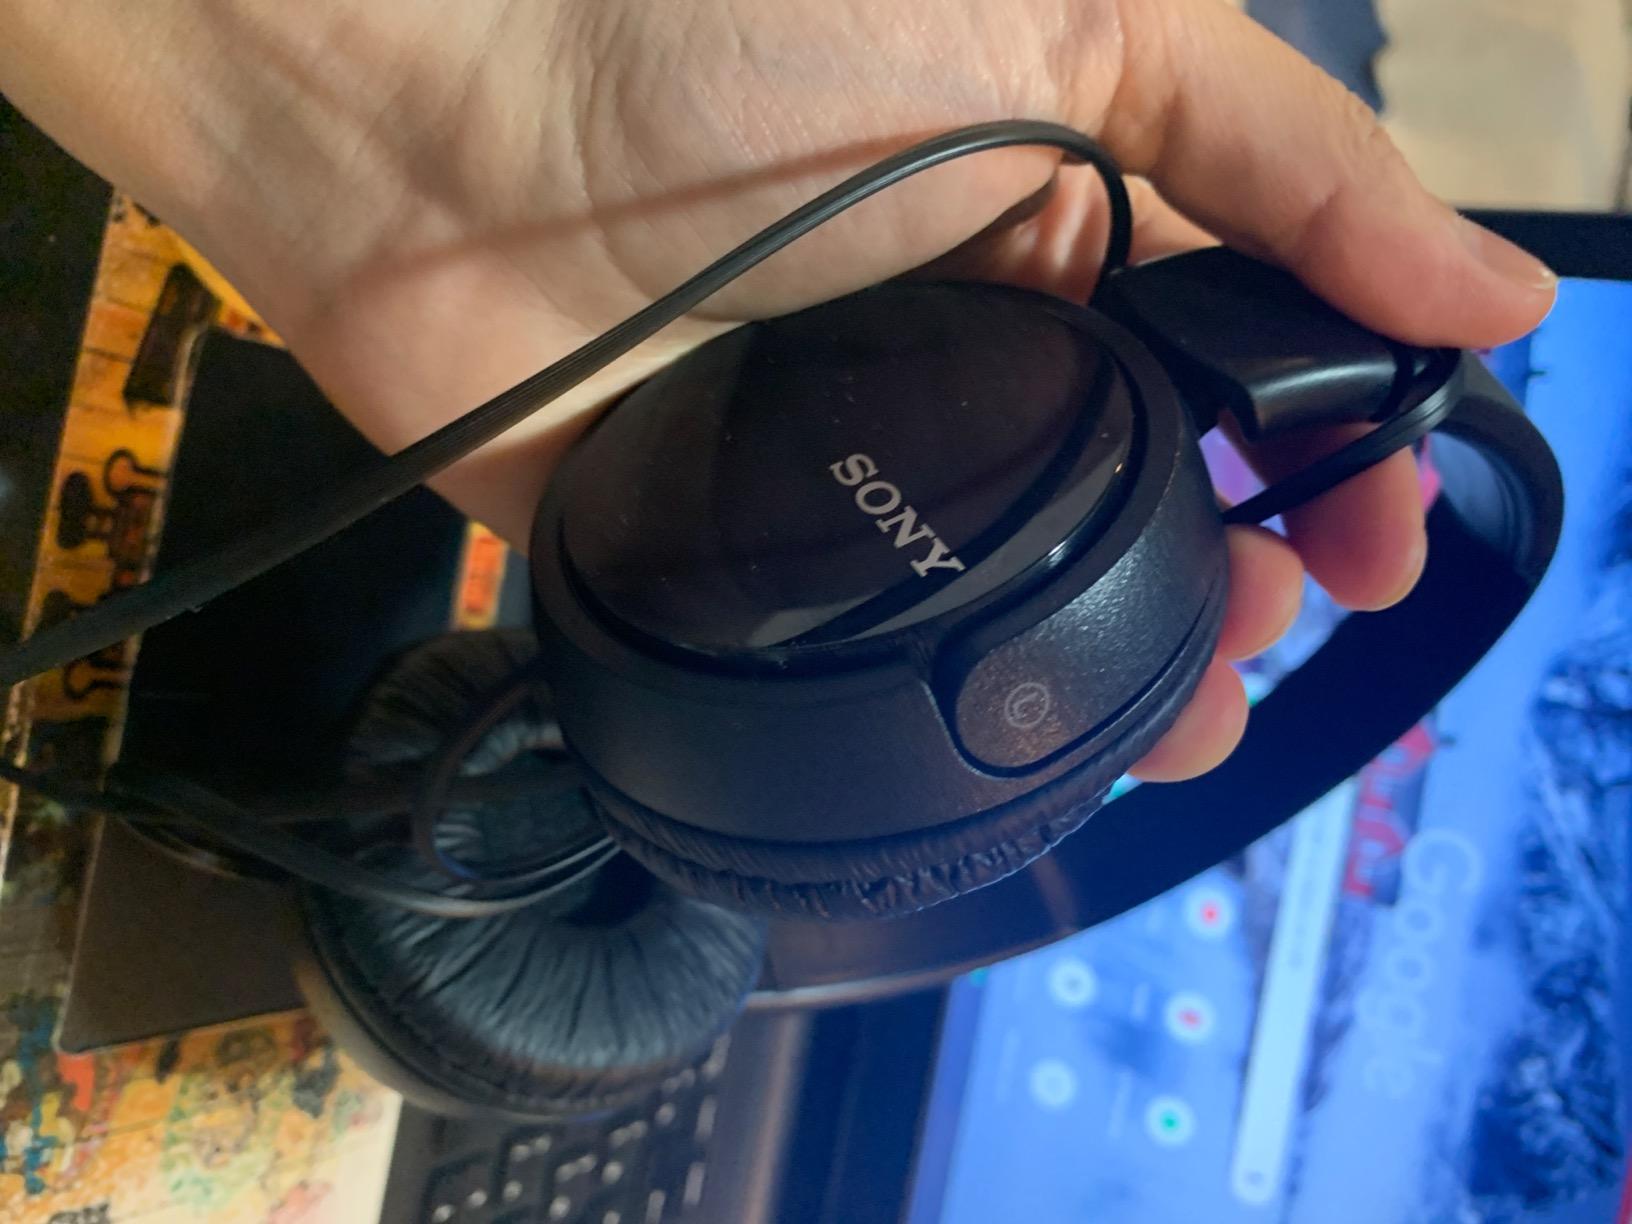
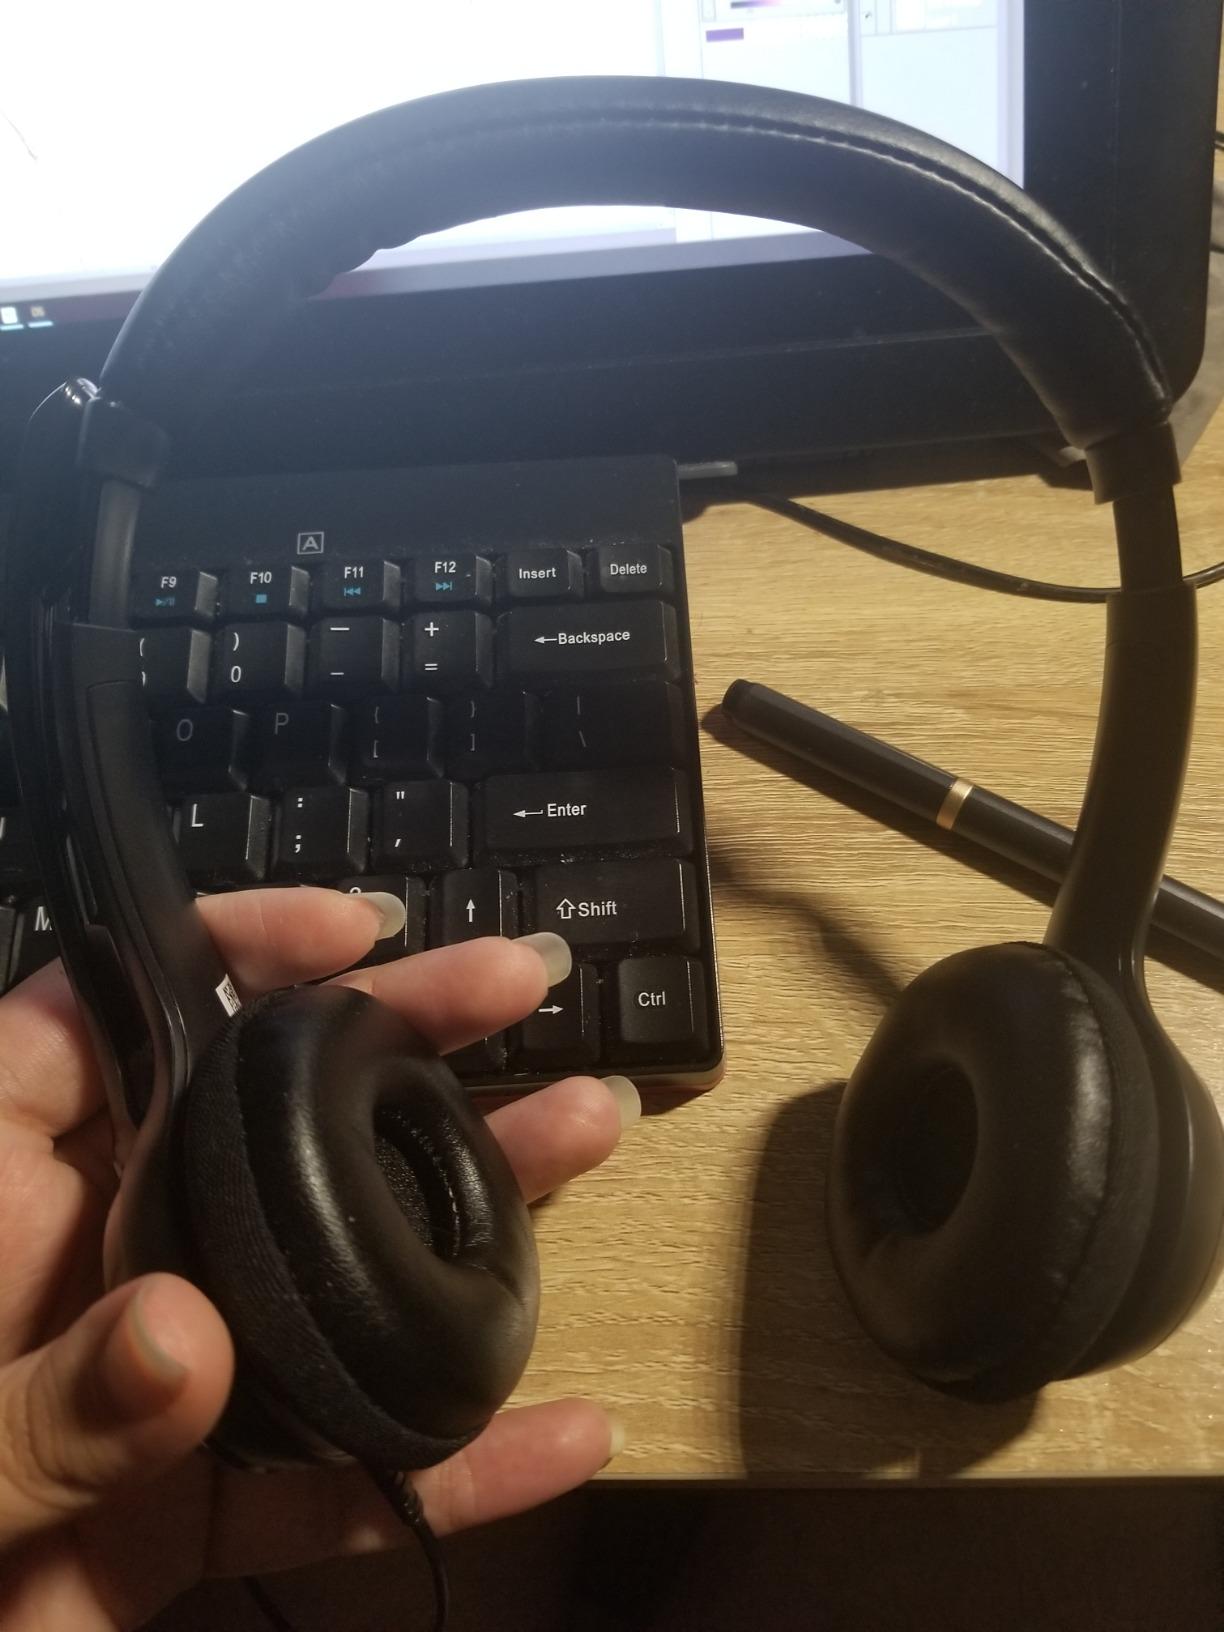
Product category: headphones
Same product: no